Arte Laguna Prize

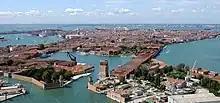
The Arsenale of Venice, home of Arte Laguna Prize

Arte Laguna Prize is an international art and design competition which takes place in Venice (Italy) since 2006 and it is aimed at promoting and enhancing contemporary art. There are different contest sections: painting, sculpture and installation, photographic art, video art, performance, virtual art, digital graphics, land art, urban art and design. The competition is based in Venice, open to all, with free theme and no age restrictions. Its goal is to promote the artists and their careers through an array of opportunities.